Kleistpark (Berlin U-Bahn)

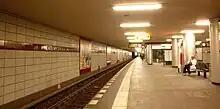
Platform of the station

Kleistpark is a Berlin U-Bahn station on the line. The station was designed by the architect Rümmler, opened in , and is located near the head office of the "Berliner Verkehrsbetriebe" (Berlin Transport Company). The following station is Yorckstraße (with connections to S-Bahn lines S1, S2 and S25).